Carlos Cuéllar

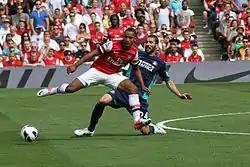
Cuéllar tackling Arsenal's Theo Walcott on his Sunderland debut

On 2 July 2012, Sunderland confirmed the free signing of Carlos Cuéllar on a two-year contract following his departure from Aston Villa, signed by his former Villa manager Martin O'Neill. He made his debut on 18 August in a goalless draw against Arsenal and scored his first goal for the club on 18 November in a 3–1 victory at Fulham.